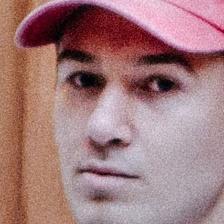
Label: faces